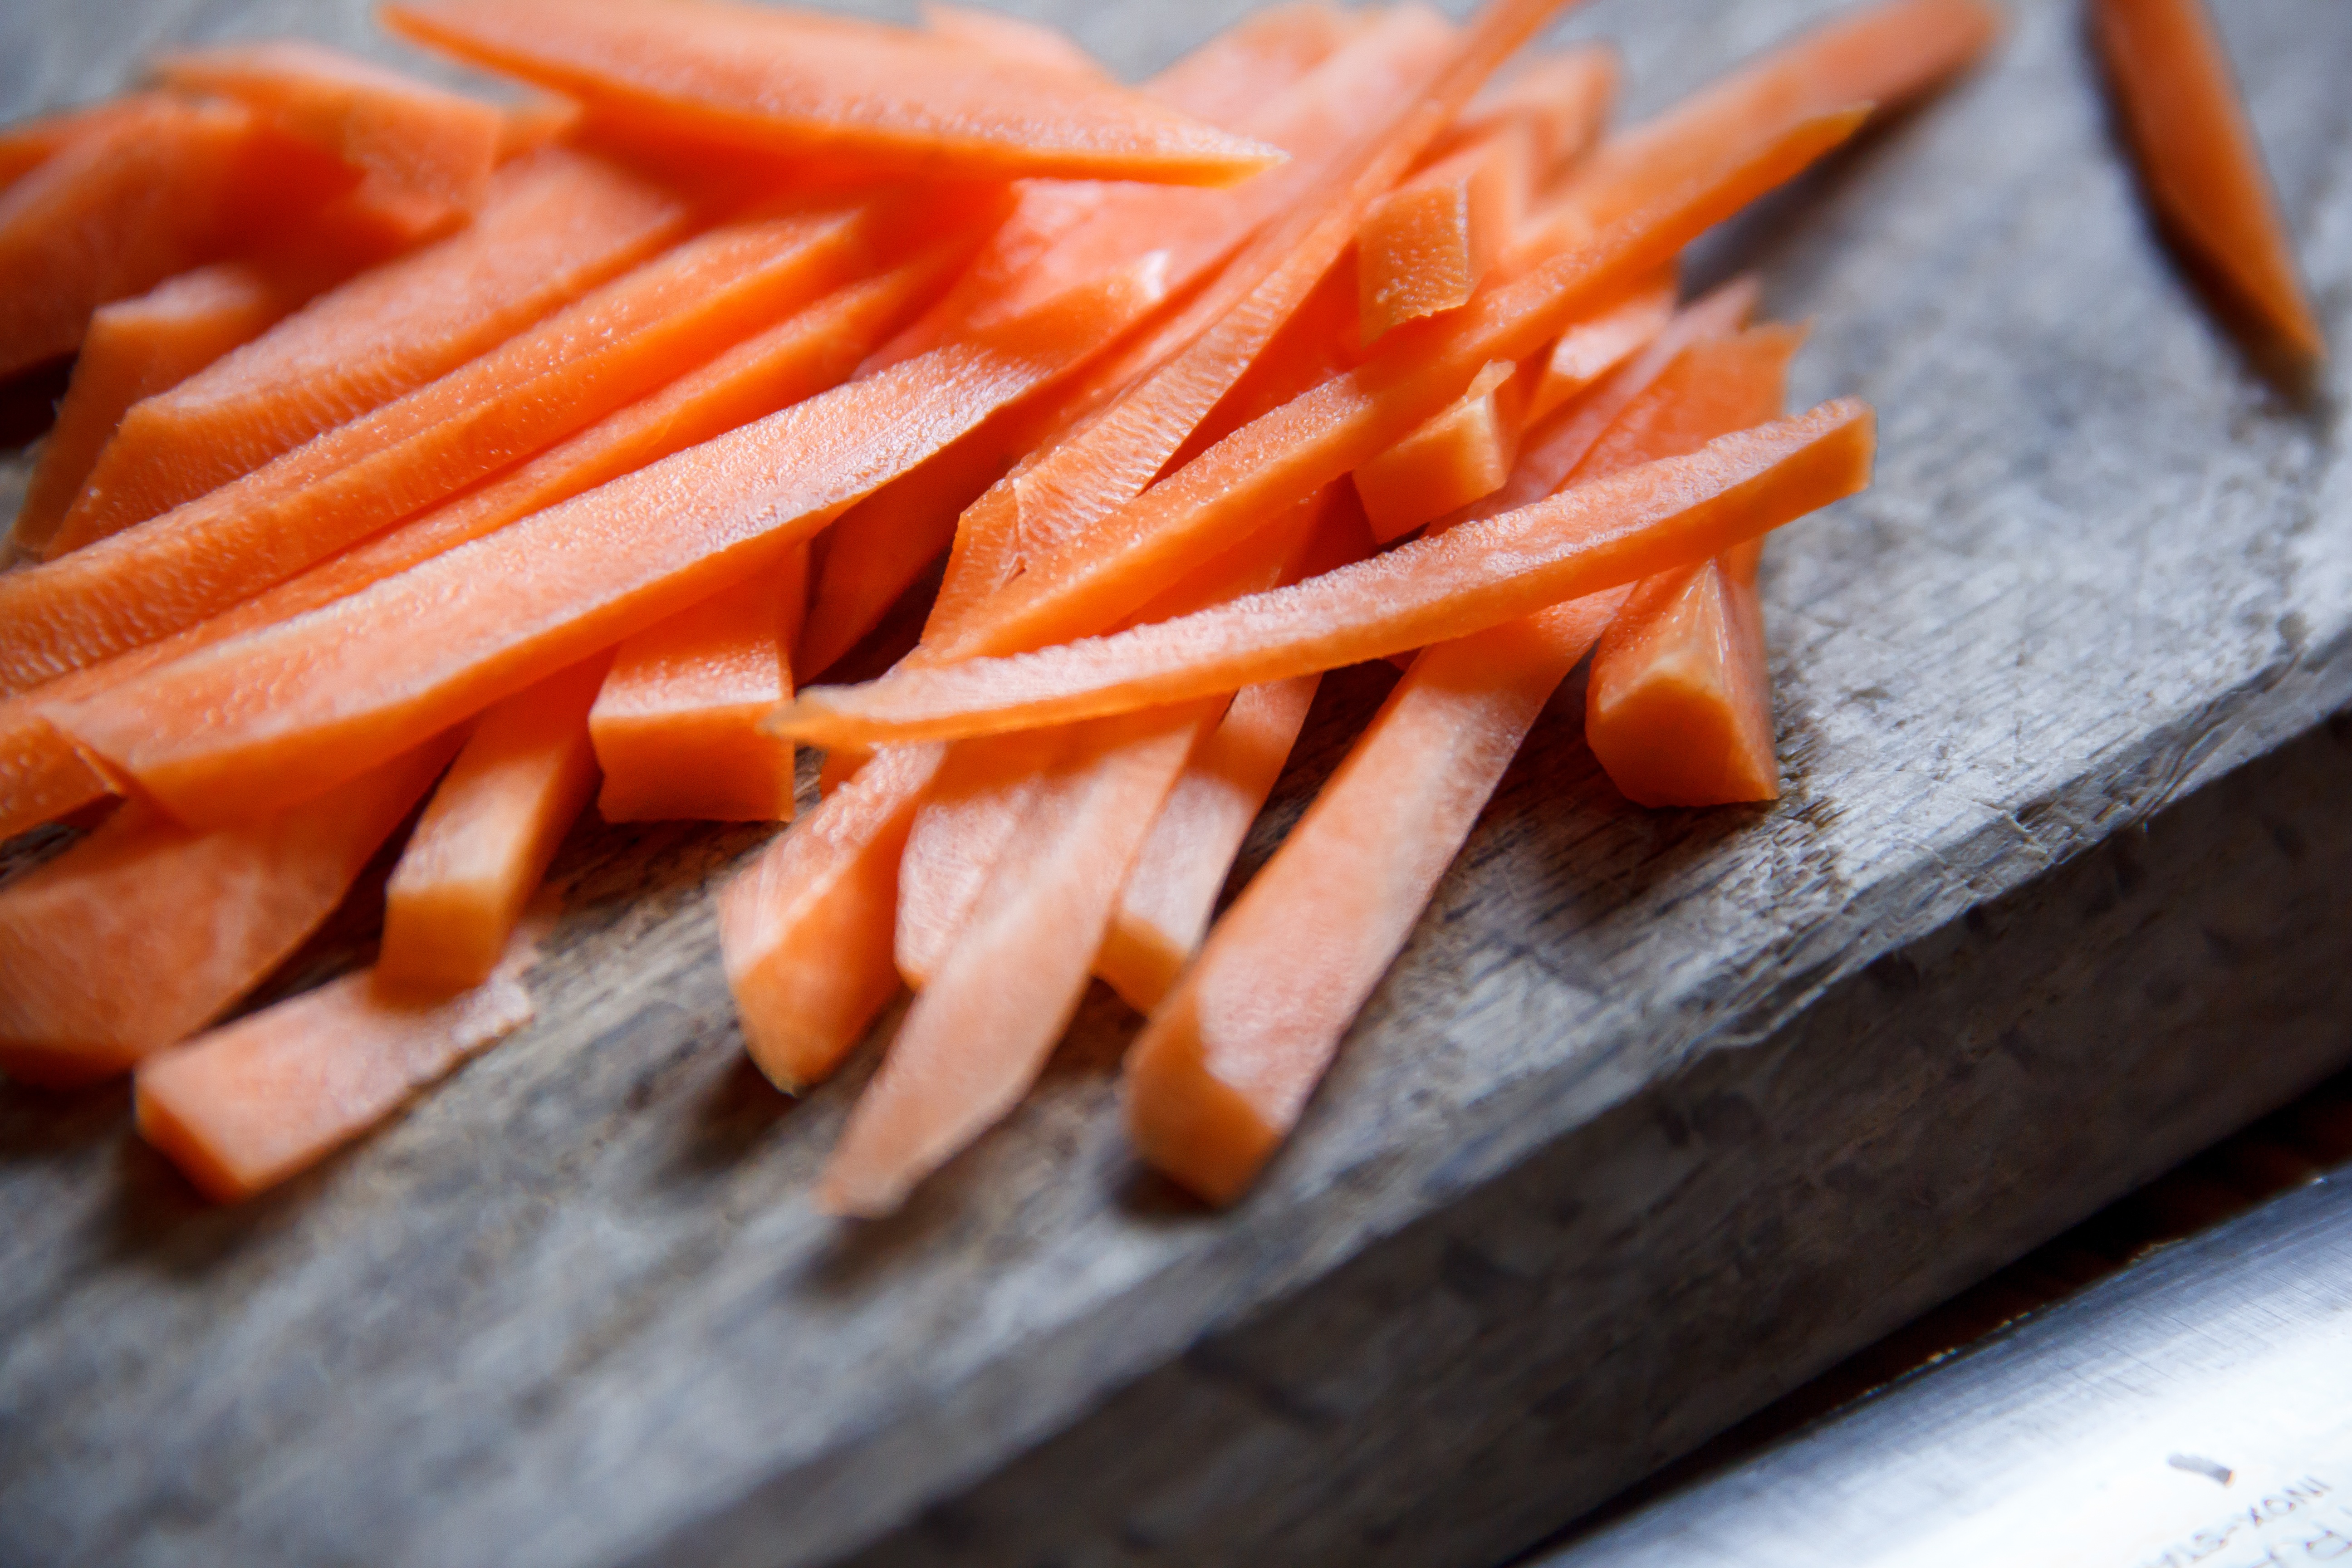
orange, dish, food, salad, red, cooking, produce, vegetable, natural, fresh, kitchen, healthy, eat, carrot, knife, cut, vitamin, eating, nutrition, wooden, vegan, vegetarian, raw, diet, detox, organic, balanced, dieting